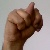
The image shows a hand gesture representing the letter 'N' in Indian Sign Language.